Rapier (missile)

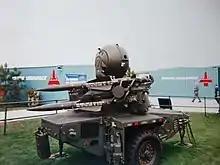
Jernas launcher unit. The optical tracker is on top, there is an integrated generator, and the overall height is greatly reduced.

The initial proposal for the system was to simply mount the towed launcher, including its petrol generator set but minus its running gear, on the flatbed of the M548 carrier. When this was shown to Mr. G.R. Jefferson, the GW Managing Director, he was not very impressed. Aware of the amount of money available, he required a much more extensive change. Greville Beale and Adrian Pollicutt led the development of a significantly different arrangement which was produced in a short period.